Americanish

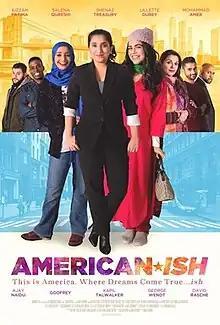
Poster

Americanish is a 2021 American comedy film written by Aizzah Fatima and Iman Zawahry, directed by Zawahry and starring Fatima, Salena Qureshi, Shenaz Treasury, Lillete Dubey, Mohammed Amer, Ajay Naidu, Godfrey, Kapil Talwalkar, George Wendt and David Rasche.